Mets–Willets Point station (IRT Flushing Line)

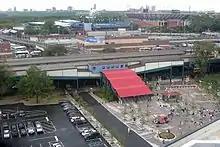
The entrance/exit stairs for Mets-Willets Point station viewed from Citi Field. The Long Island Rail Road station is at rear left and the USTA National Tennis Center is at rear right.

The MTA reintroduced express service to Manhattan at the conclusion of New York Mets weeknight games in July 2007. Super-express trains to Manhattan also started operating after weekend games in April 2008. The super-express trains run for approximately one hour after the game and only make three stops in Queens before entering Manhattan: 61st Street–Woodside, Queensboro Plaza, and Court Square.